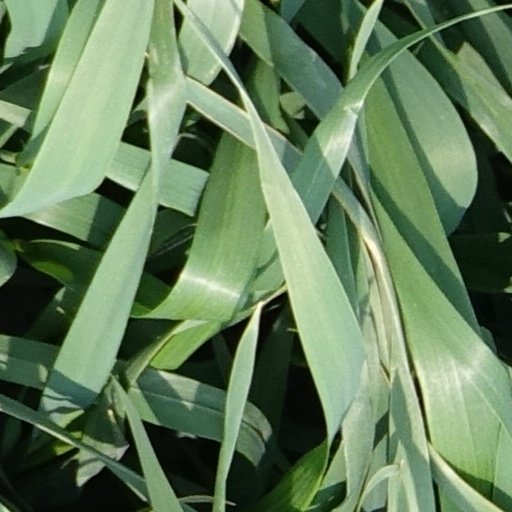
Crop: wheat